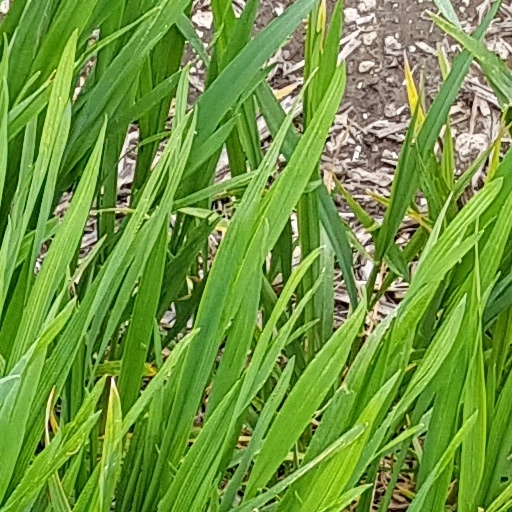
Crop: wheat